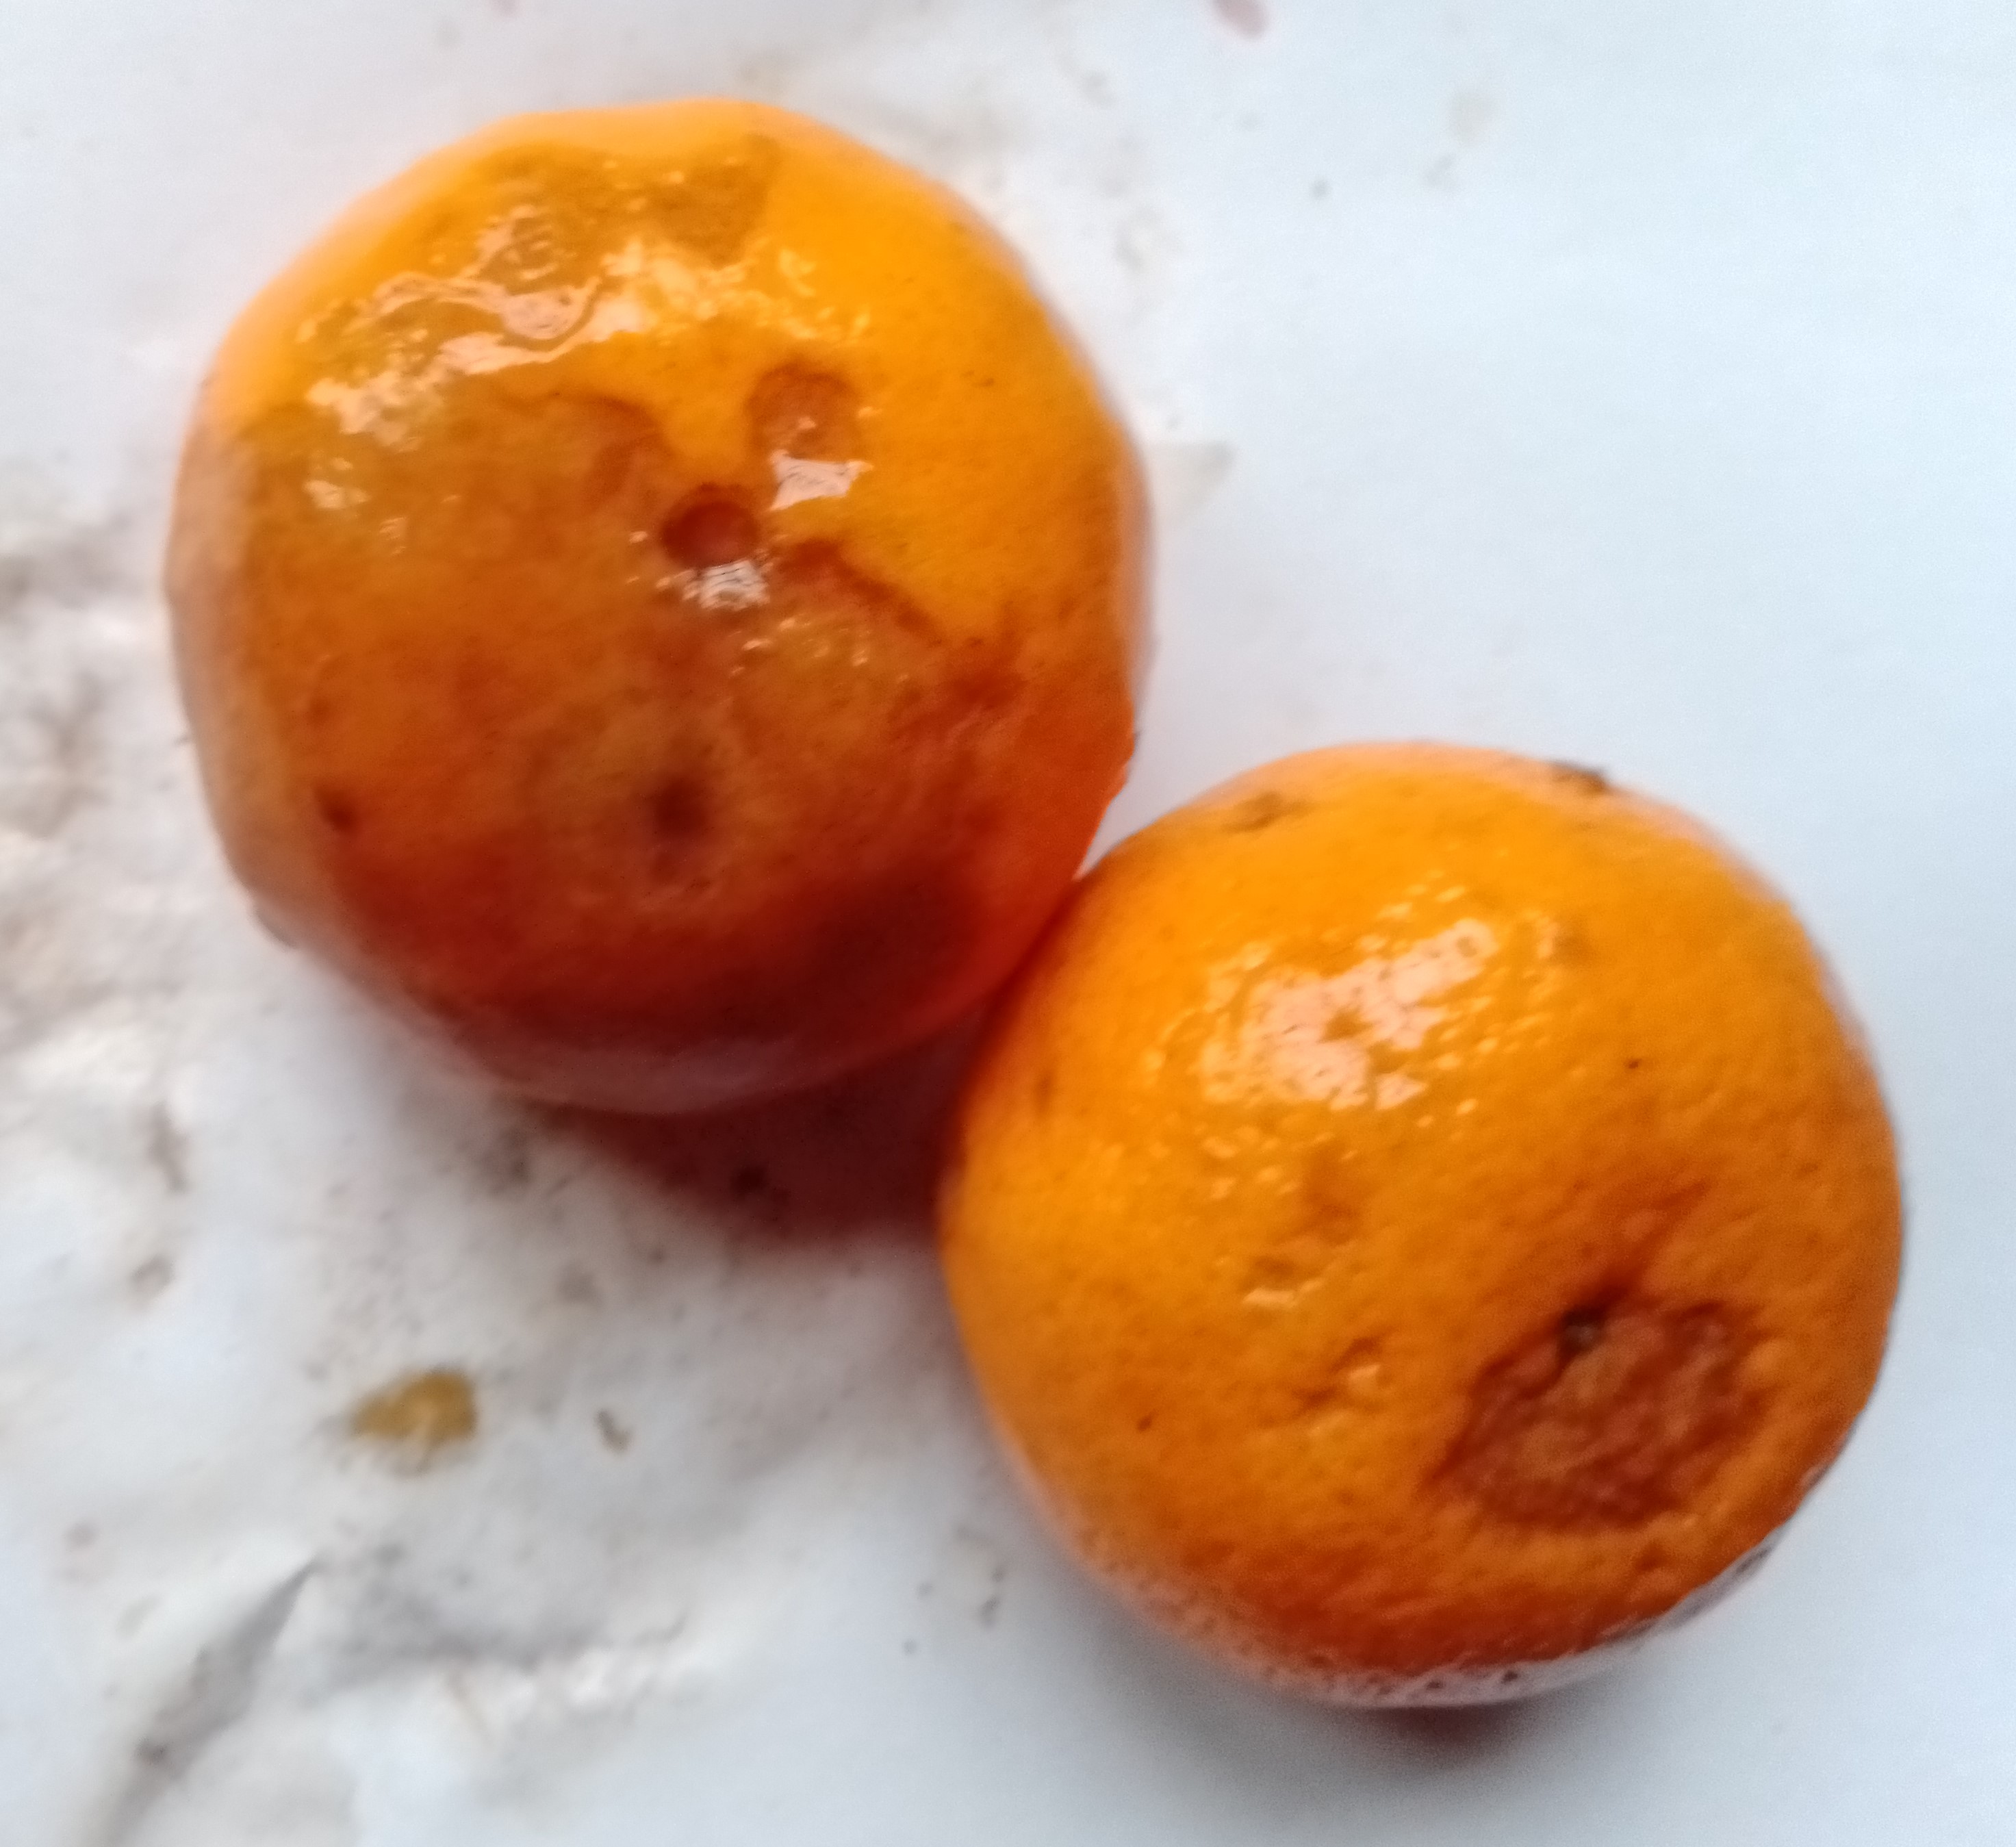
Fruit: orange
Condition: rotten